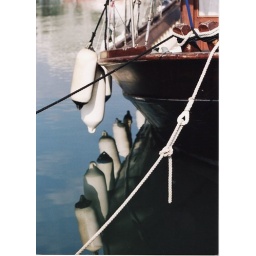
black & white reflection in sea